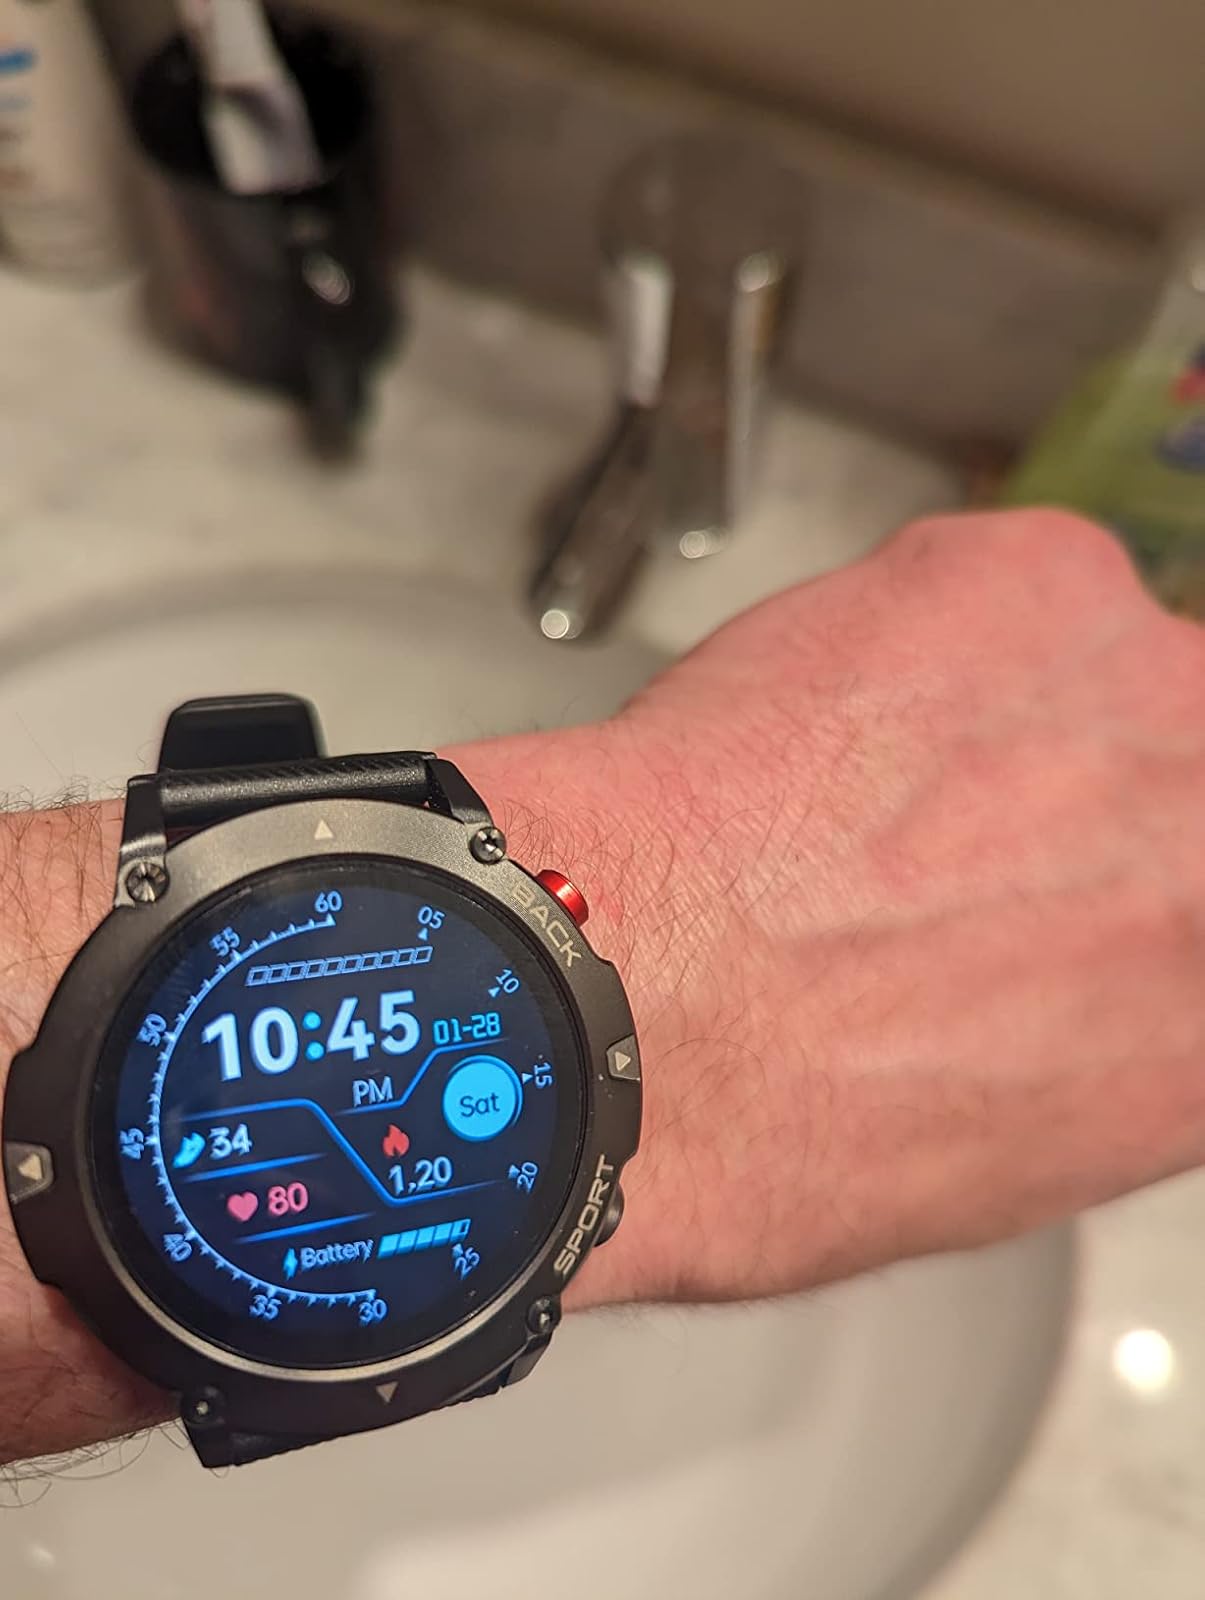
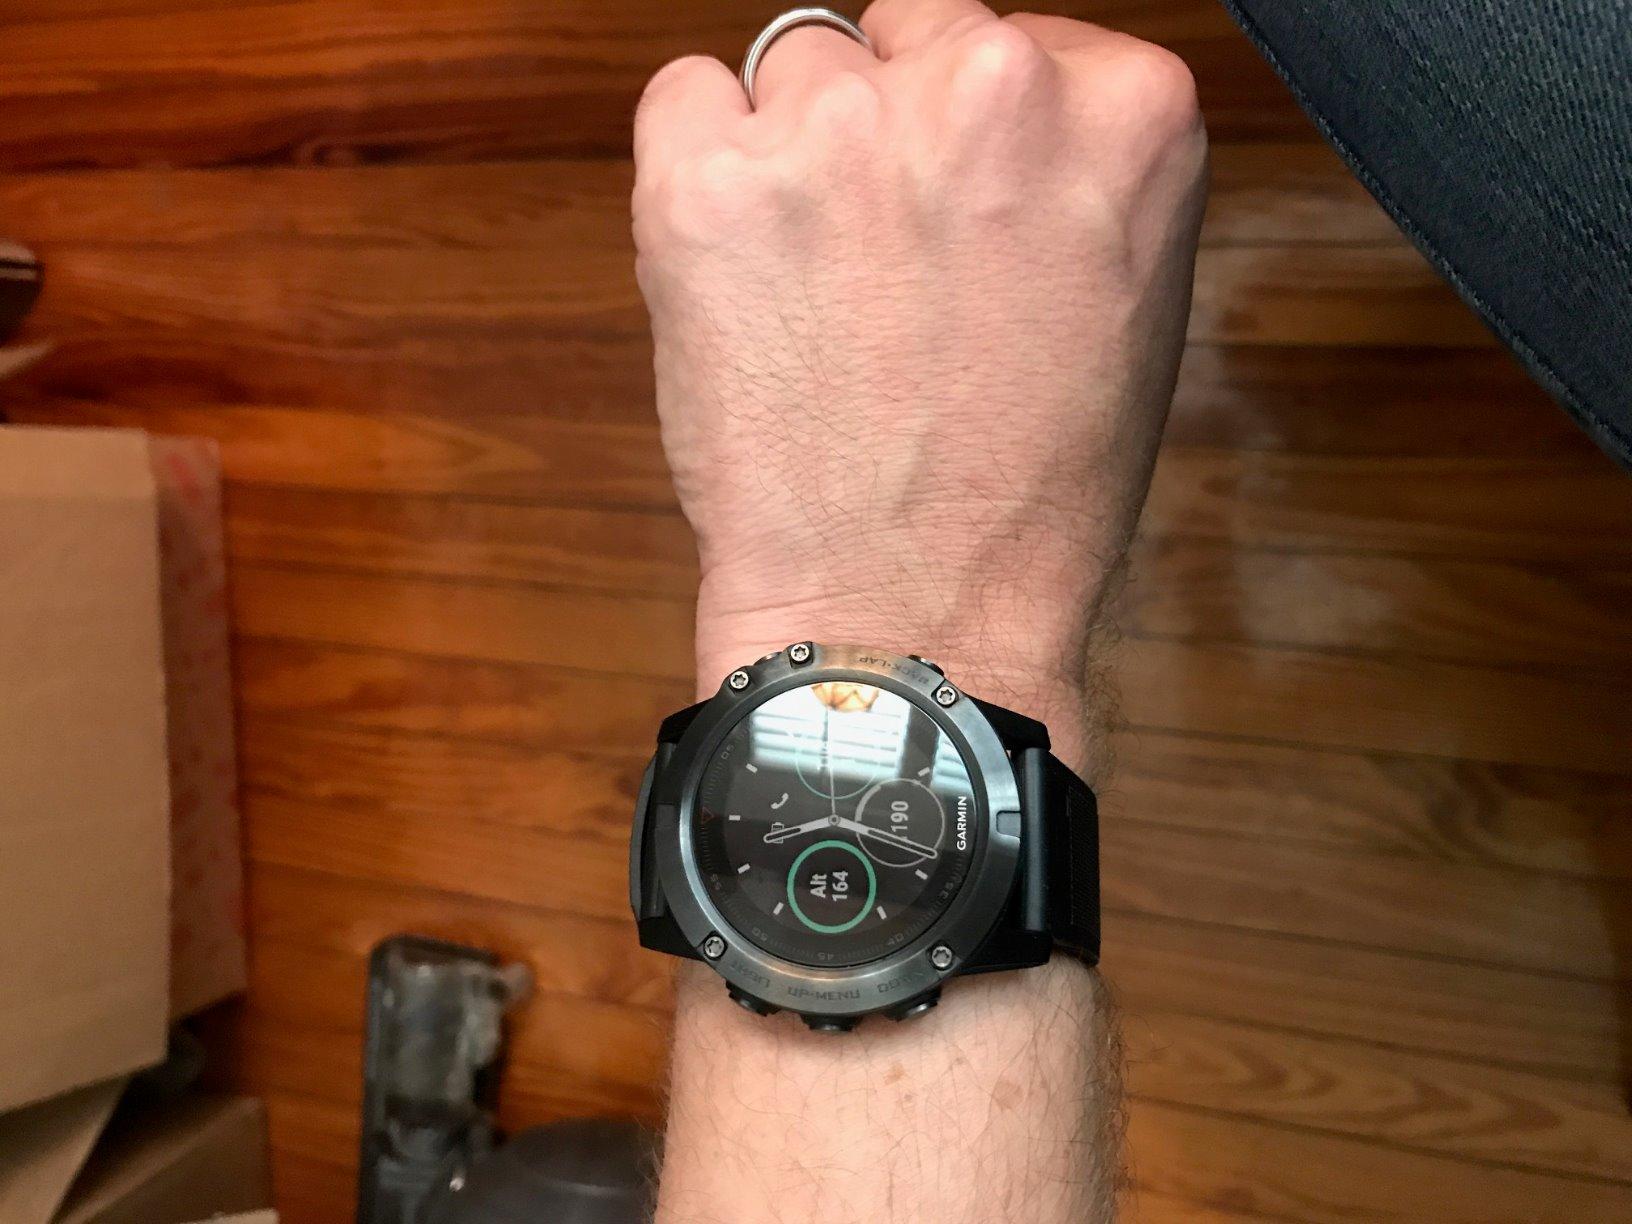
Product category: smartwatch
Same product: no